Moon landing

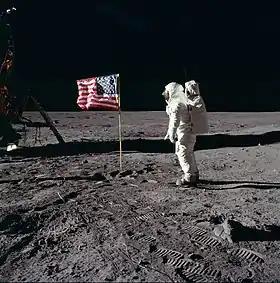
Astronaut Buzz Aldrin, Lunar Module pilot of the first lunar landing mission, poses for a photograph beside the deployed United States flag during an Apollo 11 Extravehicular Activity (EVA) on the lunar surface.

Johnson had championed the US human spaceflight program ever since Sputnik, sponsoring legislation to create NASA while he was still a senator. When Kennedy asked him in 1961 to research the best achievement to counter the Soviets' lead, Johnson responded that the US had an even chance of beating them to a crewed lunar landing, but not for anything less. Kennedy seized on Apollo as the ideal focus for efforts in space. He ensured continuing funding, shielding space spending from the 1963 tax cut, but diverting money from other NASA scientific projects. These diversions dismayed NASA's leader, James E. Webb, who perceived the need for NASA's support from the scientific community.